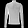
Label: Pullover